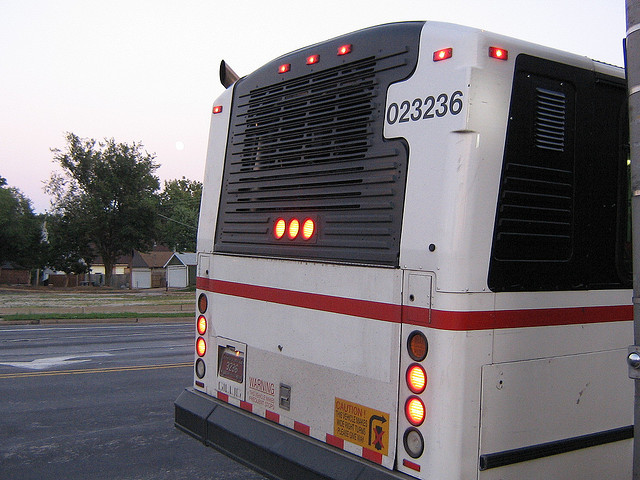
A white bus driving down a street next to the side of a road.

A passenger bus with lights on on the road

The white bus has its lights red lights on.

The back taillights of a city passenger bus.

The back end of a bus on the road with its brake lights on.